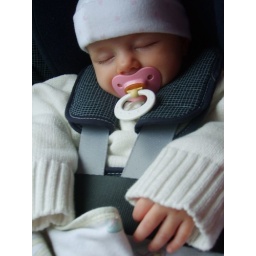
sleeping in her car seat (again!)